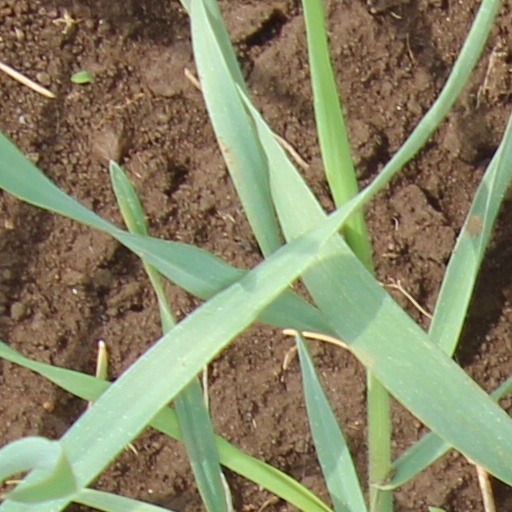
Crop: wheat